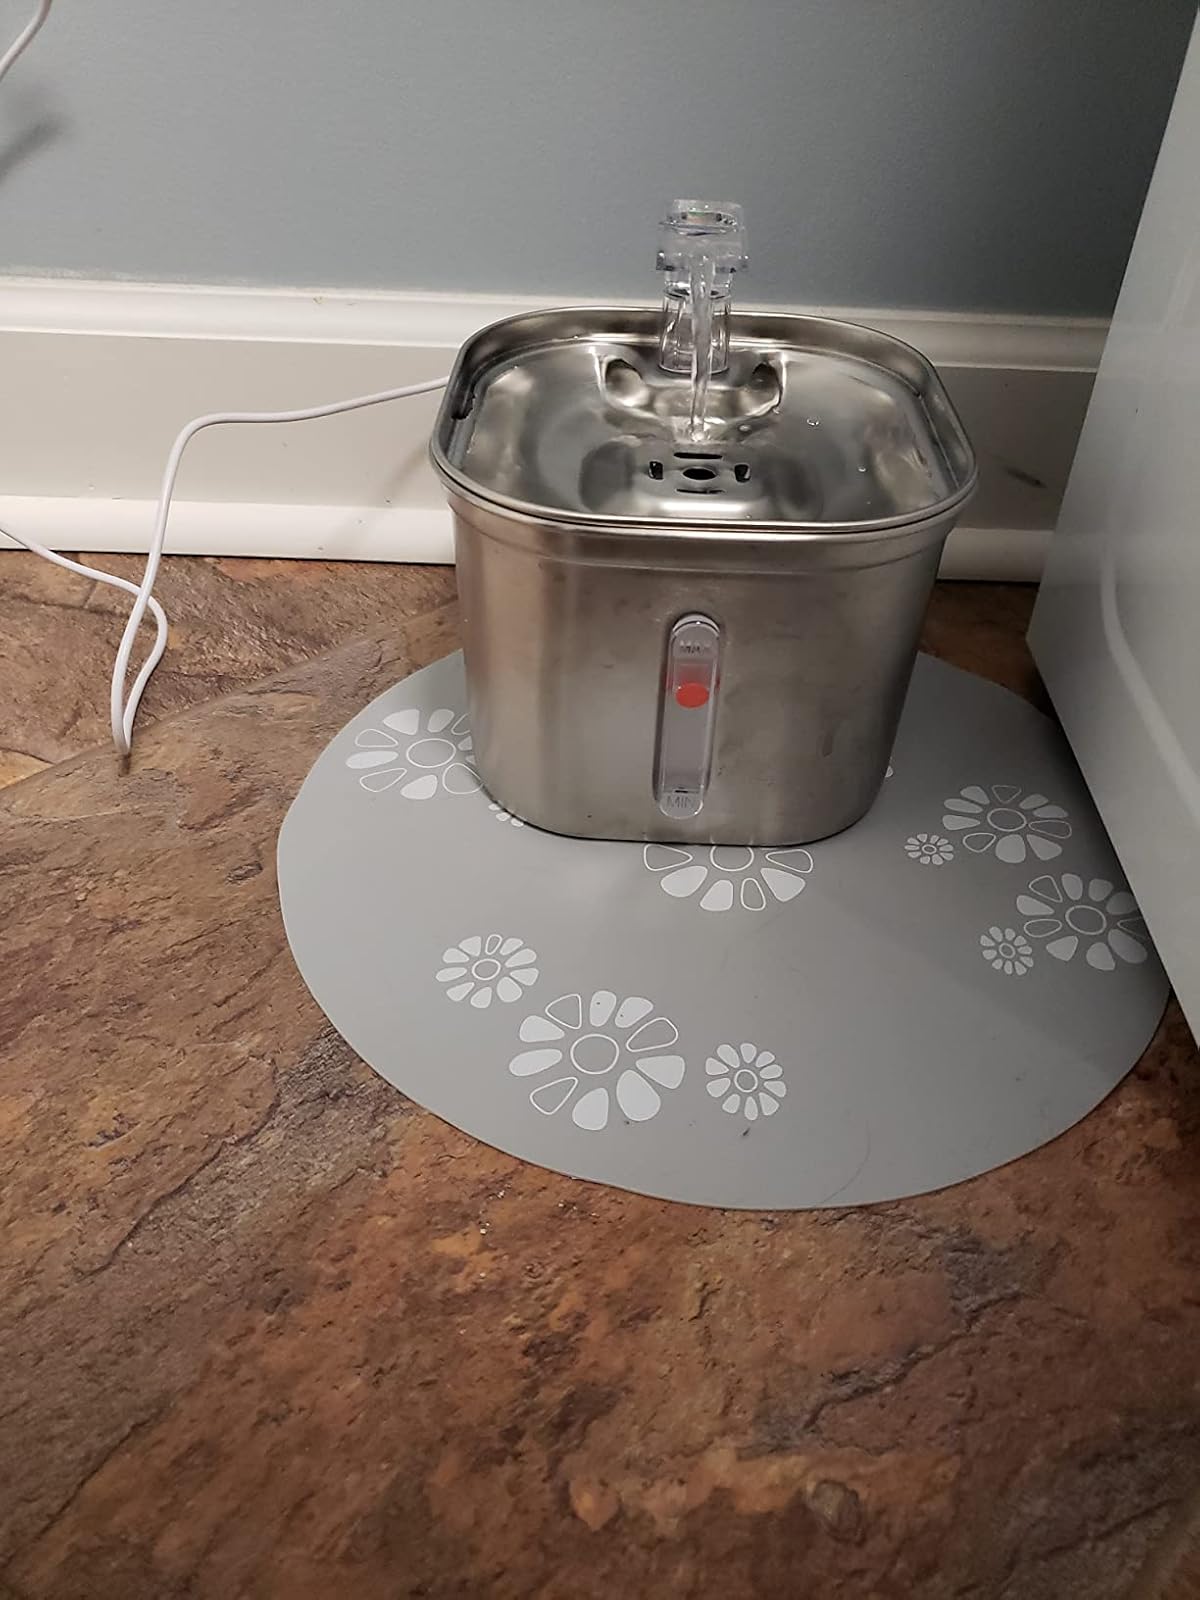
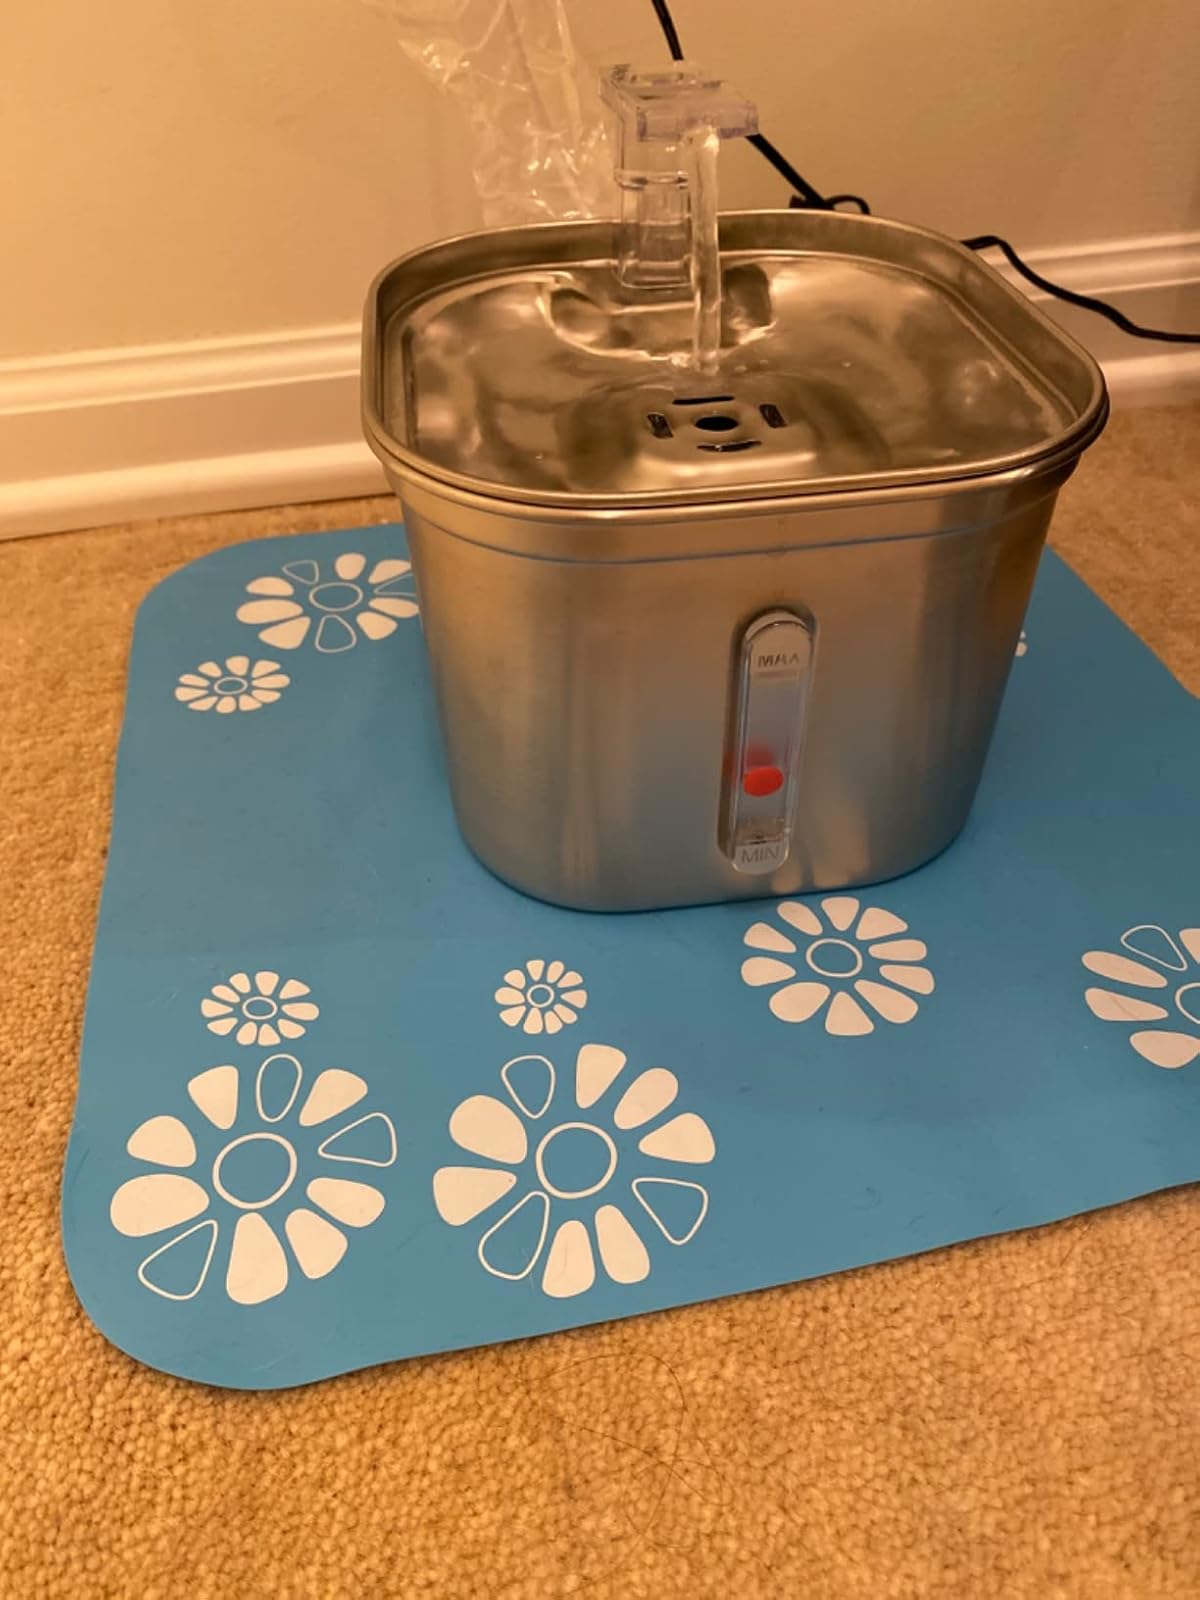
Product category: items_bowl
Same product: yes